Microsoft Project

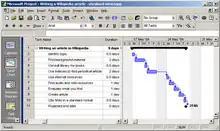
Microsoft Project 2000

'Project' was an MS-DOS software application originally written in C (and some assembly) language for the IBM PC. The idea originated with Ron Bredehoeft, a former IBM S/E and PC enthusiast in the early 1980s, as a prank to express the recipe and all preparation for a breakfast of eggs Benedict in project management terms. Bredehoeft formed his own company, Microsoft Application Services (MAS) Consulting while creating Project, and the company later entered an OEM agreement with Microsoft Corporation. Alan M. Boyd, Microsoft's Manager of Product Development, introduced the application as an internal tool to help manage the huge number of software projects that were in development at any time inside the company. Boyd wrote the specification and engaged a local Seattle company to develop the prototype.